Jacob Wirth Restaurant

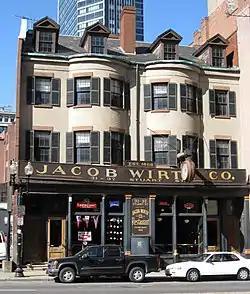

The Jacob Wirth Restaurant was a historic German-American restaurant and bar in Boston, Massachusetts, at 31-39 Stuart Street. Founded in 1868, Jacob Wirth was the second-oldest continuously operated restaurant in Boston when it closed in 2018.